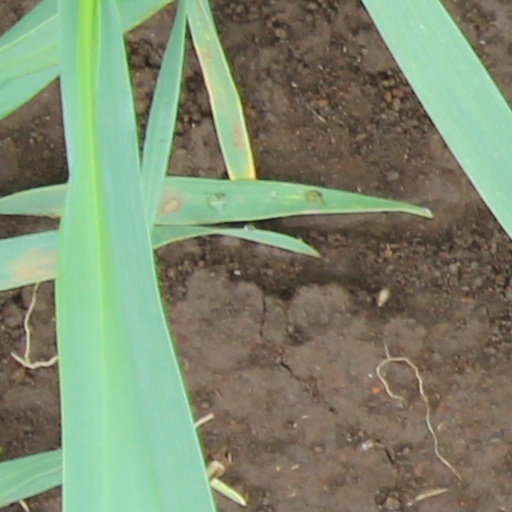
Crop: wheat